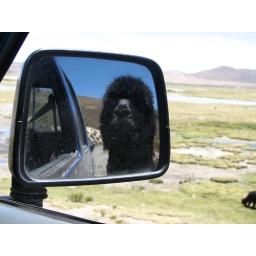
He looks like an ape in the mirror